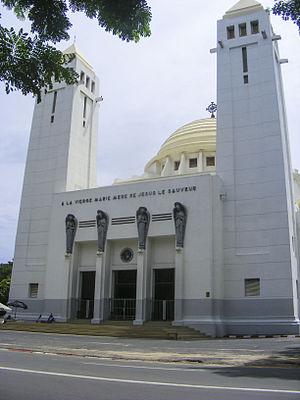
Photo: Lamine Niang
Une cathédrale est, à l'origine, une église où se trouve le siège de l'évêque ayant la charge d'un diocèse. La cathédrale est en usage dans l'Église catholique, l'Église orthodoxe, l'Église anglicane.